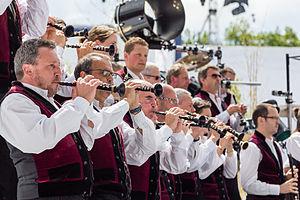
Le bagad Roñsed-Mor lors du championnat national des bagadoù (première catégorie) au FIL 2012.